Pieces of April

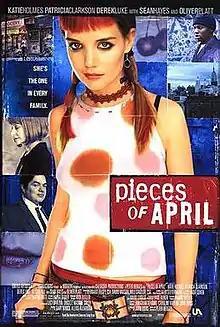
Theatrical release poster

Pieces of April is a 2003 American comedy-drama film written and directed by Peter Hedges. Marking Hedges' directorial debut, the film stars Katie Holmes, Derek Luke, Sean Hayes, Alison Pill, Oliver Platt and Patricia Clarkson. The film follows April (Holmes), as she attempts to prepare a Thanksgiving dinner for her estranged family.